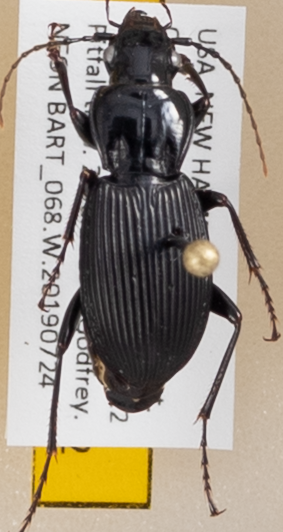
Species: Pterostichus lachrymosus
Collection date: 2019-07-24
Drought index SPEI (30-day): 0.54
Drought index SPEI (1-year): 1.13
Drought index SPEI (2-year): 0.8